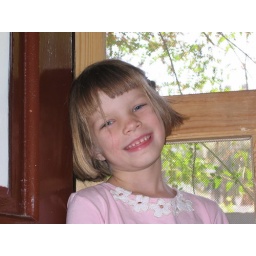
Holly by kitchen door